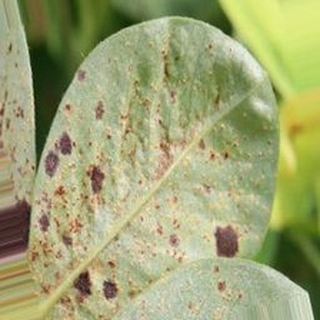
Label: groundnut_rust